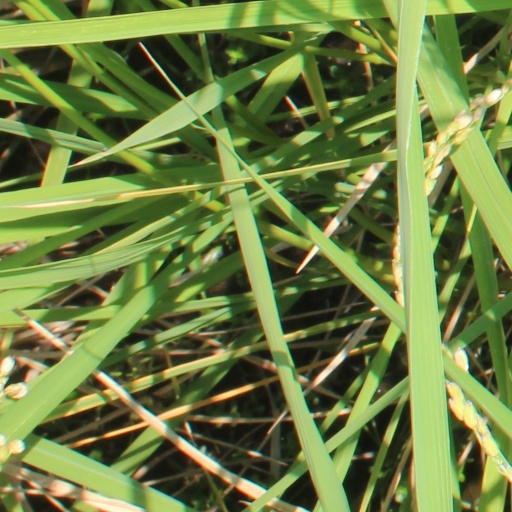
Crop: rice